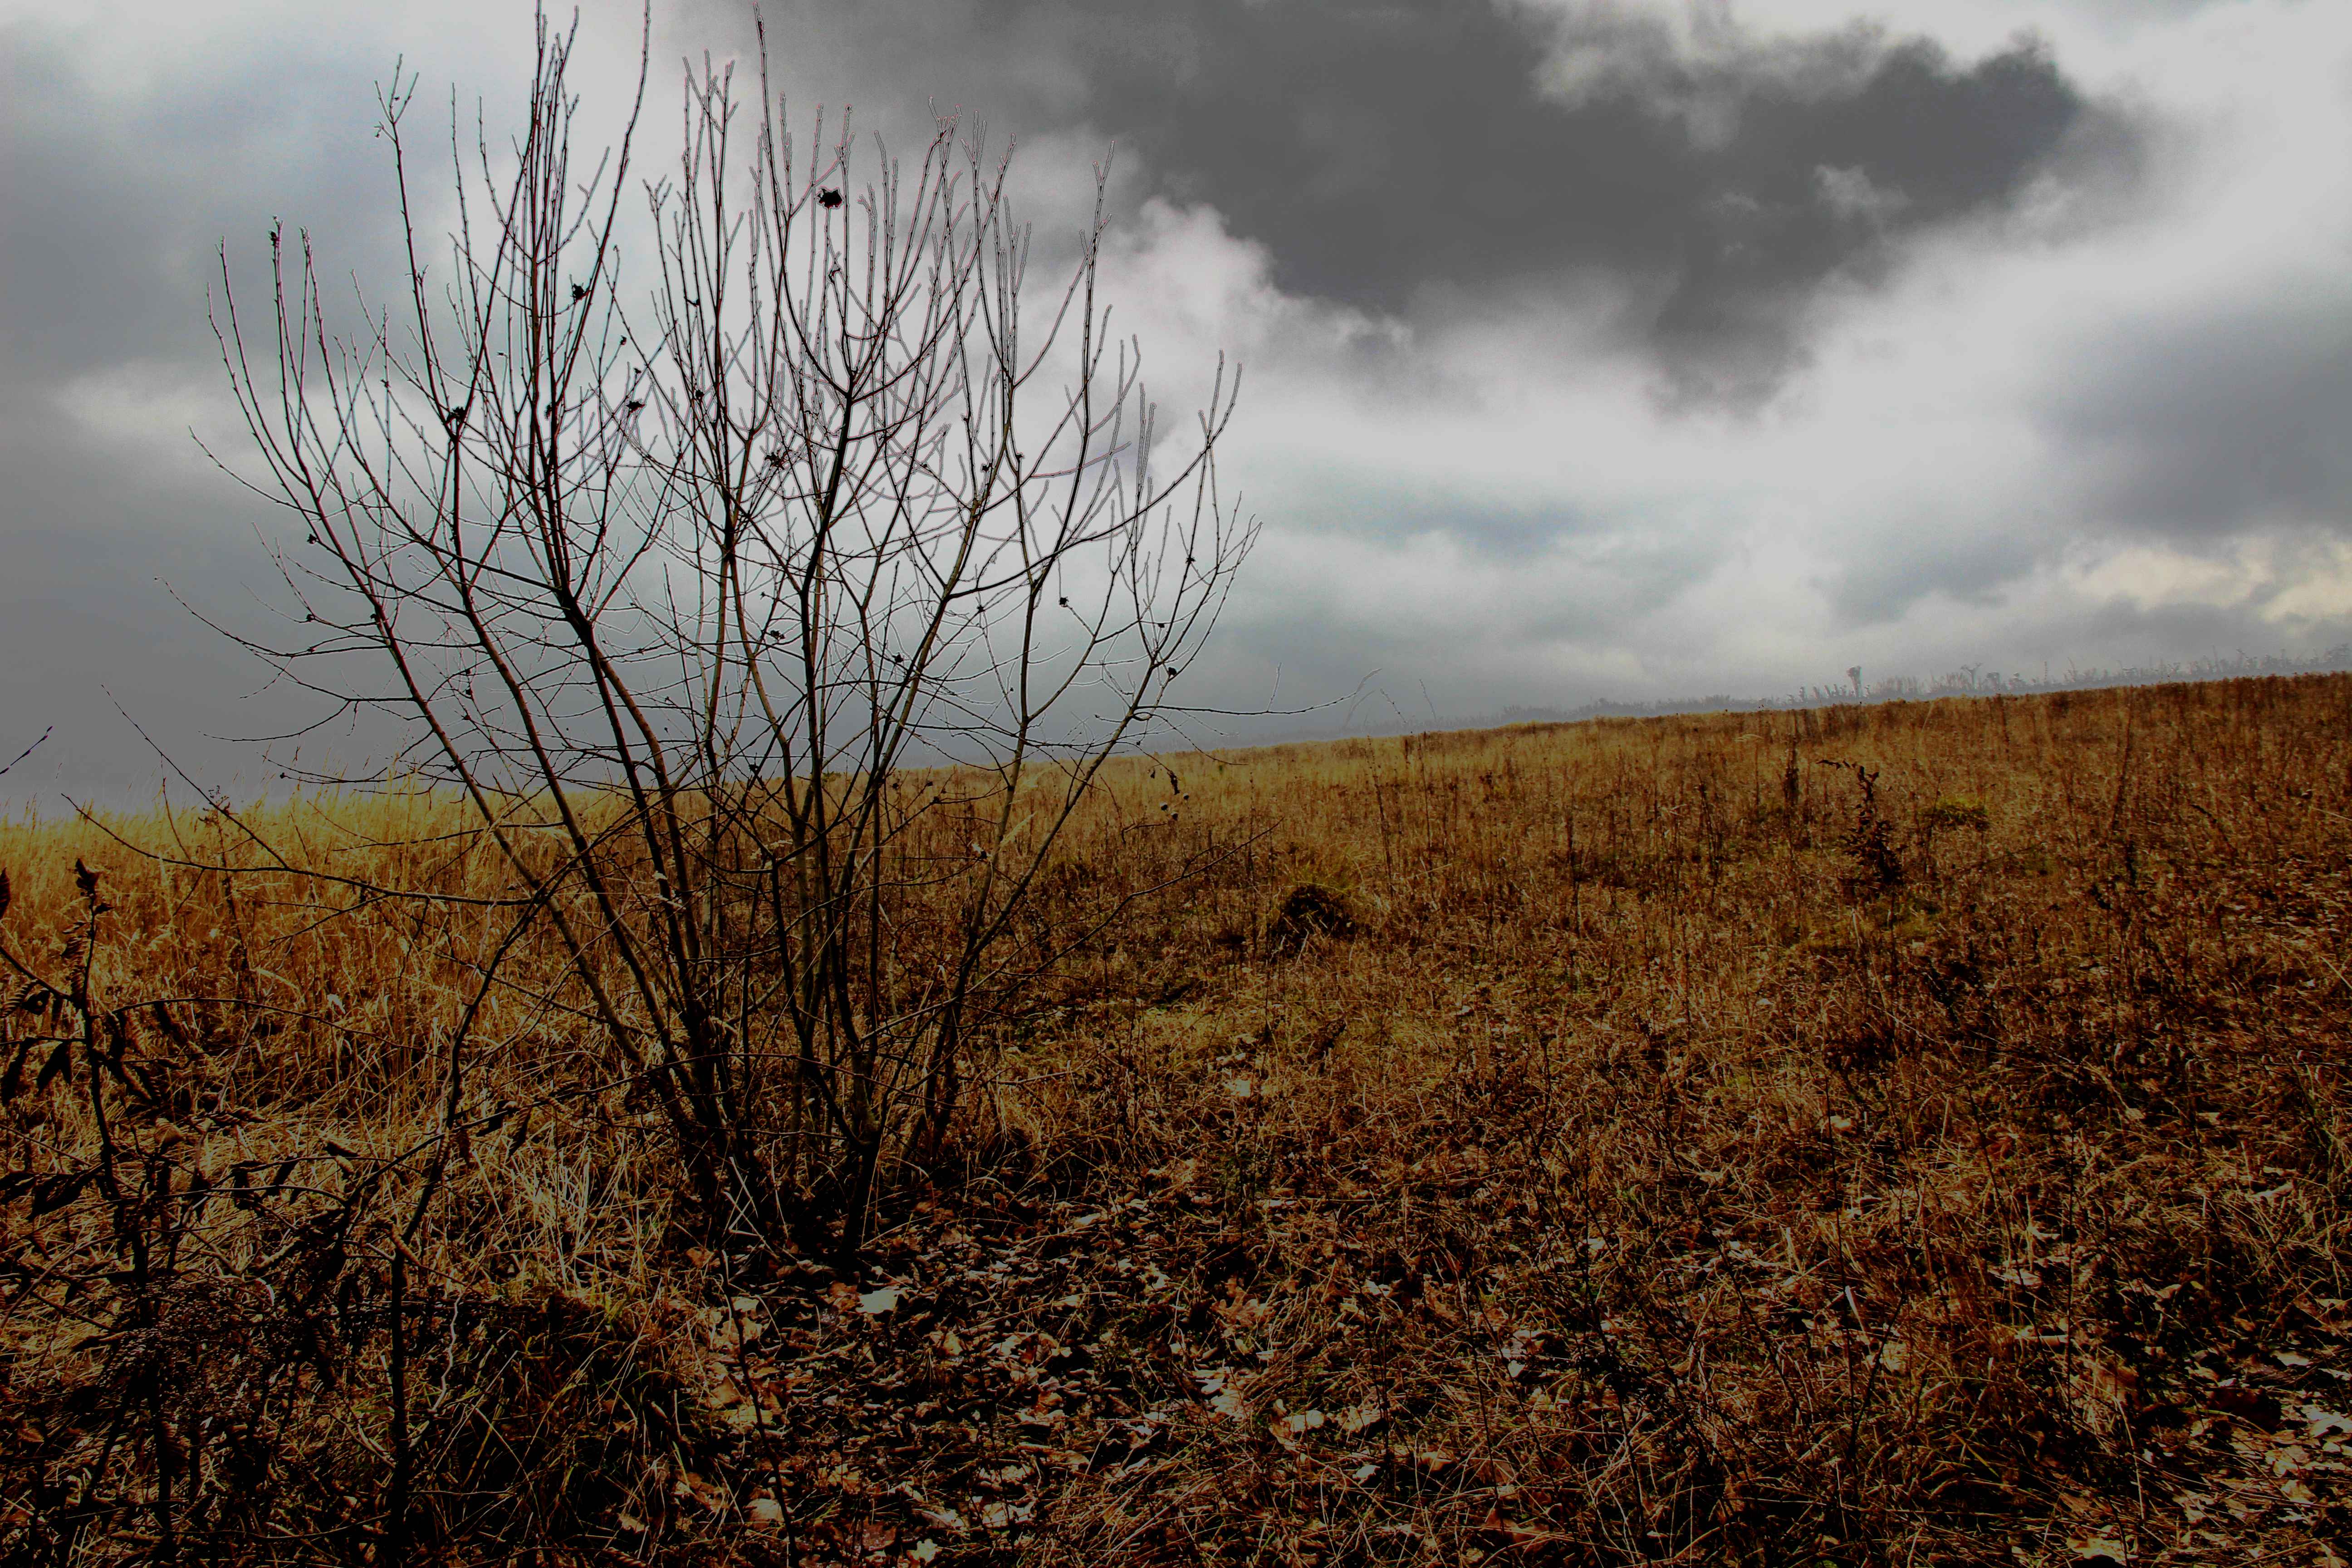
nature, tree, sky, grey, clouds, leaves, autumn, cloud, ecosystem, vegetation, field, atmosphere, prairie, leaf, shrubland, grass, ecoregion, meteorological phenomenon, morning, branch, landscape, grass family, rural area, steppe, savanna, grassland, horizon, fen, sunlight, forest, bog, plain, plant community, hill, meadow